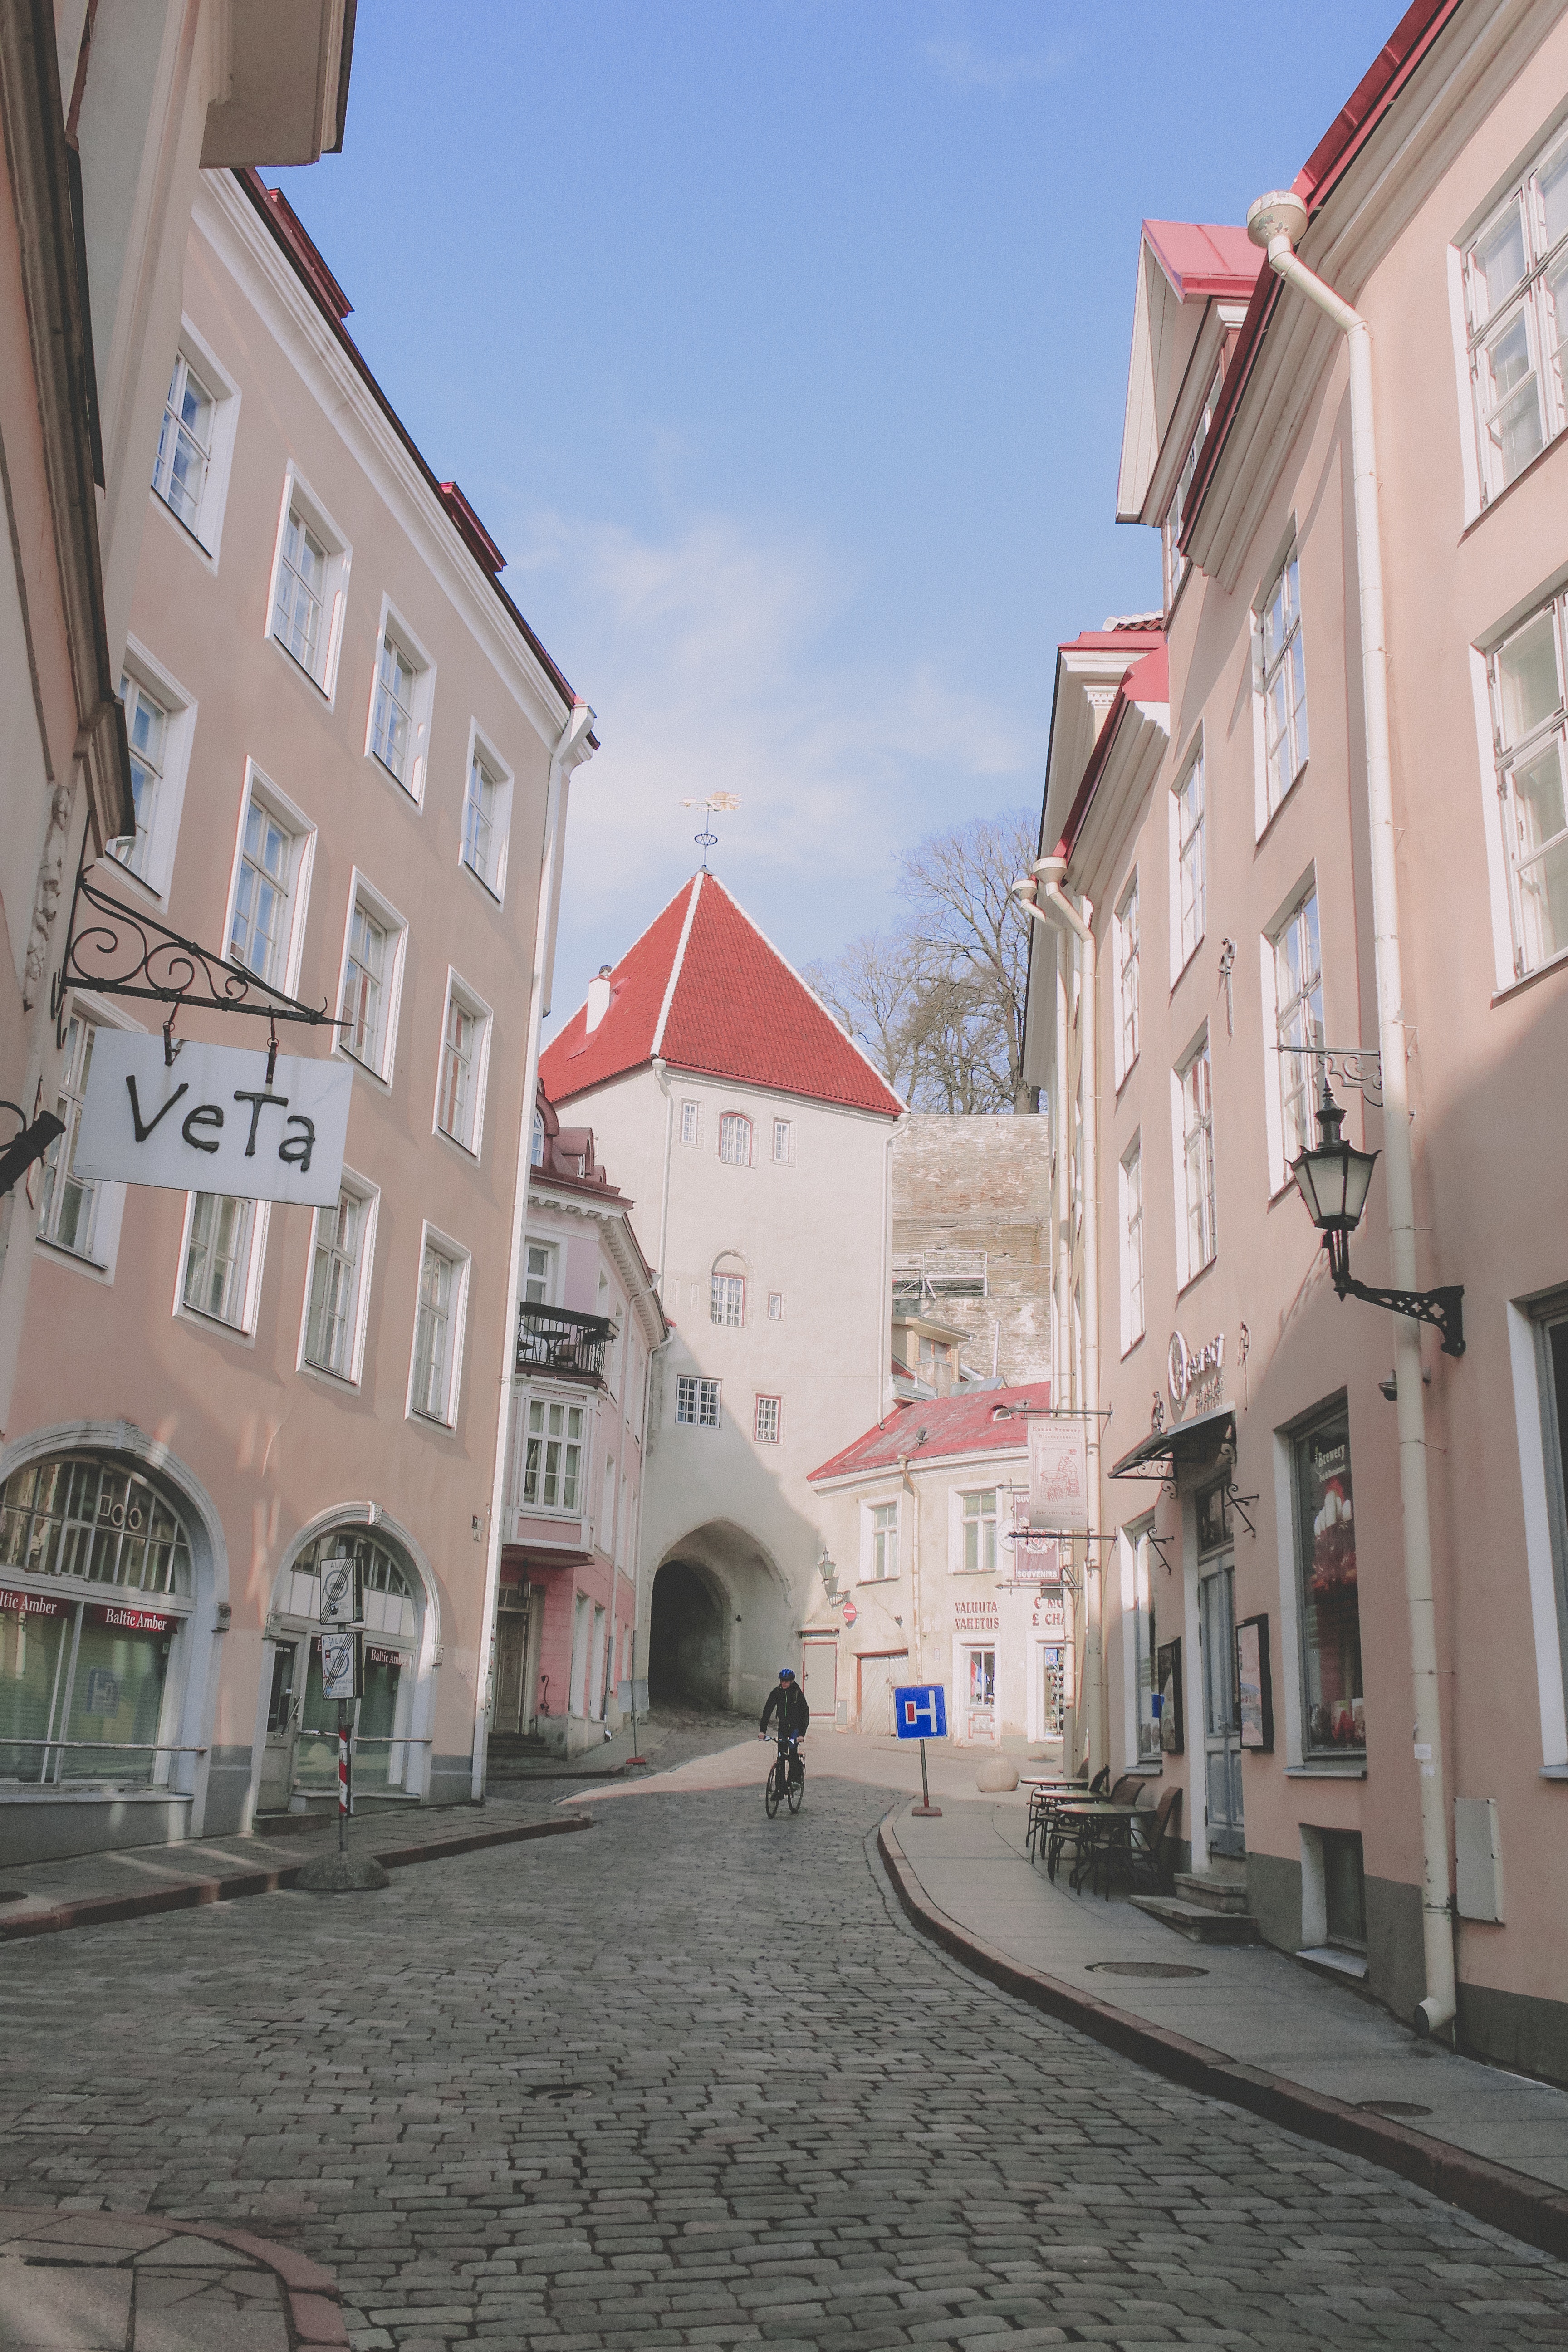
town, street, neighbourhood, building, human settlement, architecture, road, city, infrastructure, cobblestone, downtown, residential area, facade, house, alley, mixed use, thoroughfare, tourism, road surface, vacation, nonbuilding structure, town square, pedestrian, urban design